History of Karachi

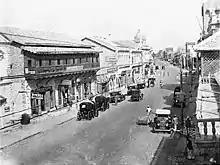
An image from 1930 of Elphinstone Street, Karachi

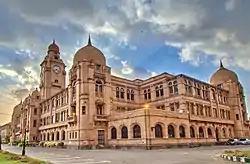
Karachi Municipal Corporation Building, inaugurated in 1932

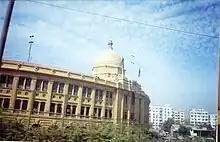
Port trust Building

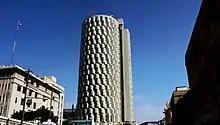
Habib Bank Plaza was the tallest building in Asia between 1963 and 1968.

In 1864, the first telegraphic message was sent from India to England when a direct telegraph connection was laid between Karachi and London. In 1878, the city was connected to the rest of British India by rail. Public building projects such as Frere Hall (1865) and the Empress Market (1890) were undertaken. In 1876, Muhammad Ali Jinnah, the founder of Pakistan, was born in the city, which by now had become a bustling city with mosques, temples, churches, courthouses, markets, paved streets and a magnificent harbour. By 1899, Karachi had become the largest wheat exporting port in the east. The population of the city was about 105,000 inhabitants by the end of the 19th century, with a cosmopolitan mix of Muslims, Hindus, Europeans, Jews, Parsis, Iranians, Lebanese, and Goans. The city faced a huge cholera epidemic in 1899. By around the start of the 20th century, the city faced street congestion, which led to South Asia's first tramway system being laid down in 1900.